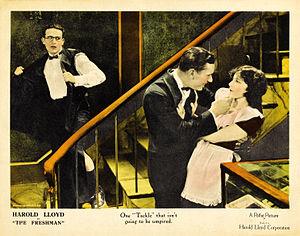
Vive le sport ! est une comédie américaine, en noir et blanc et muet, réalisée par Fred C. Newmeyer et Sam Taylor, et sortie en 1925.